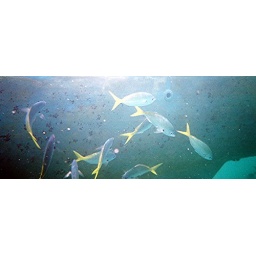
Yellow-tailed fish near boat